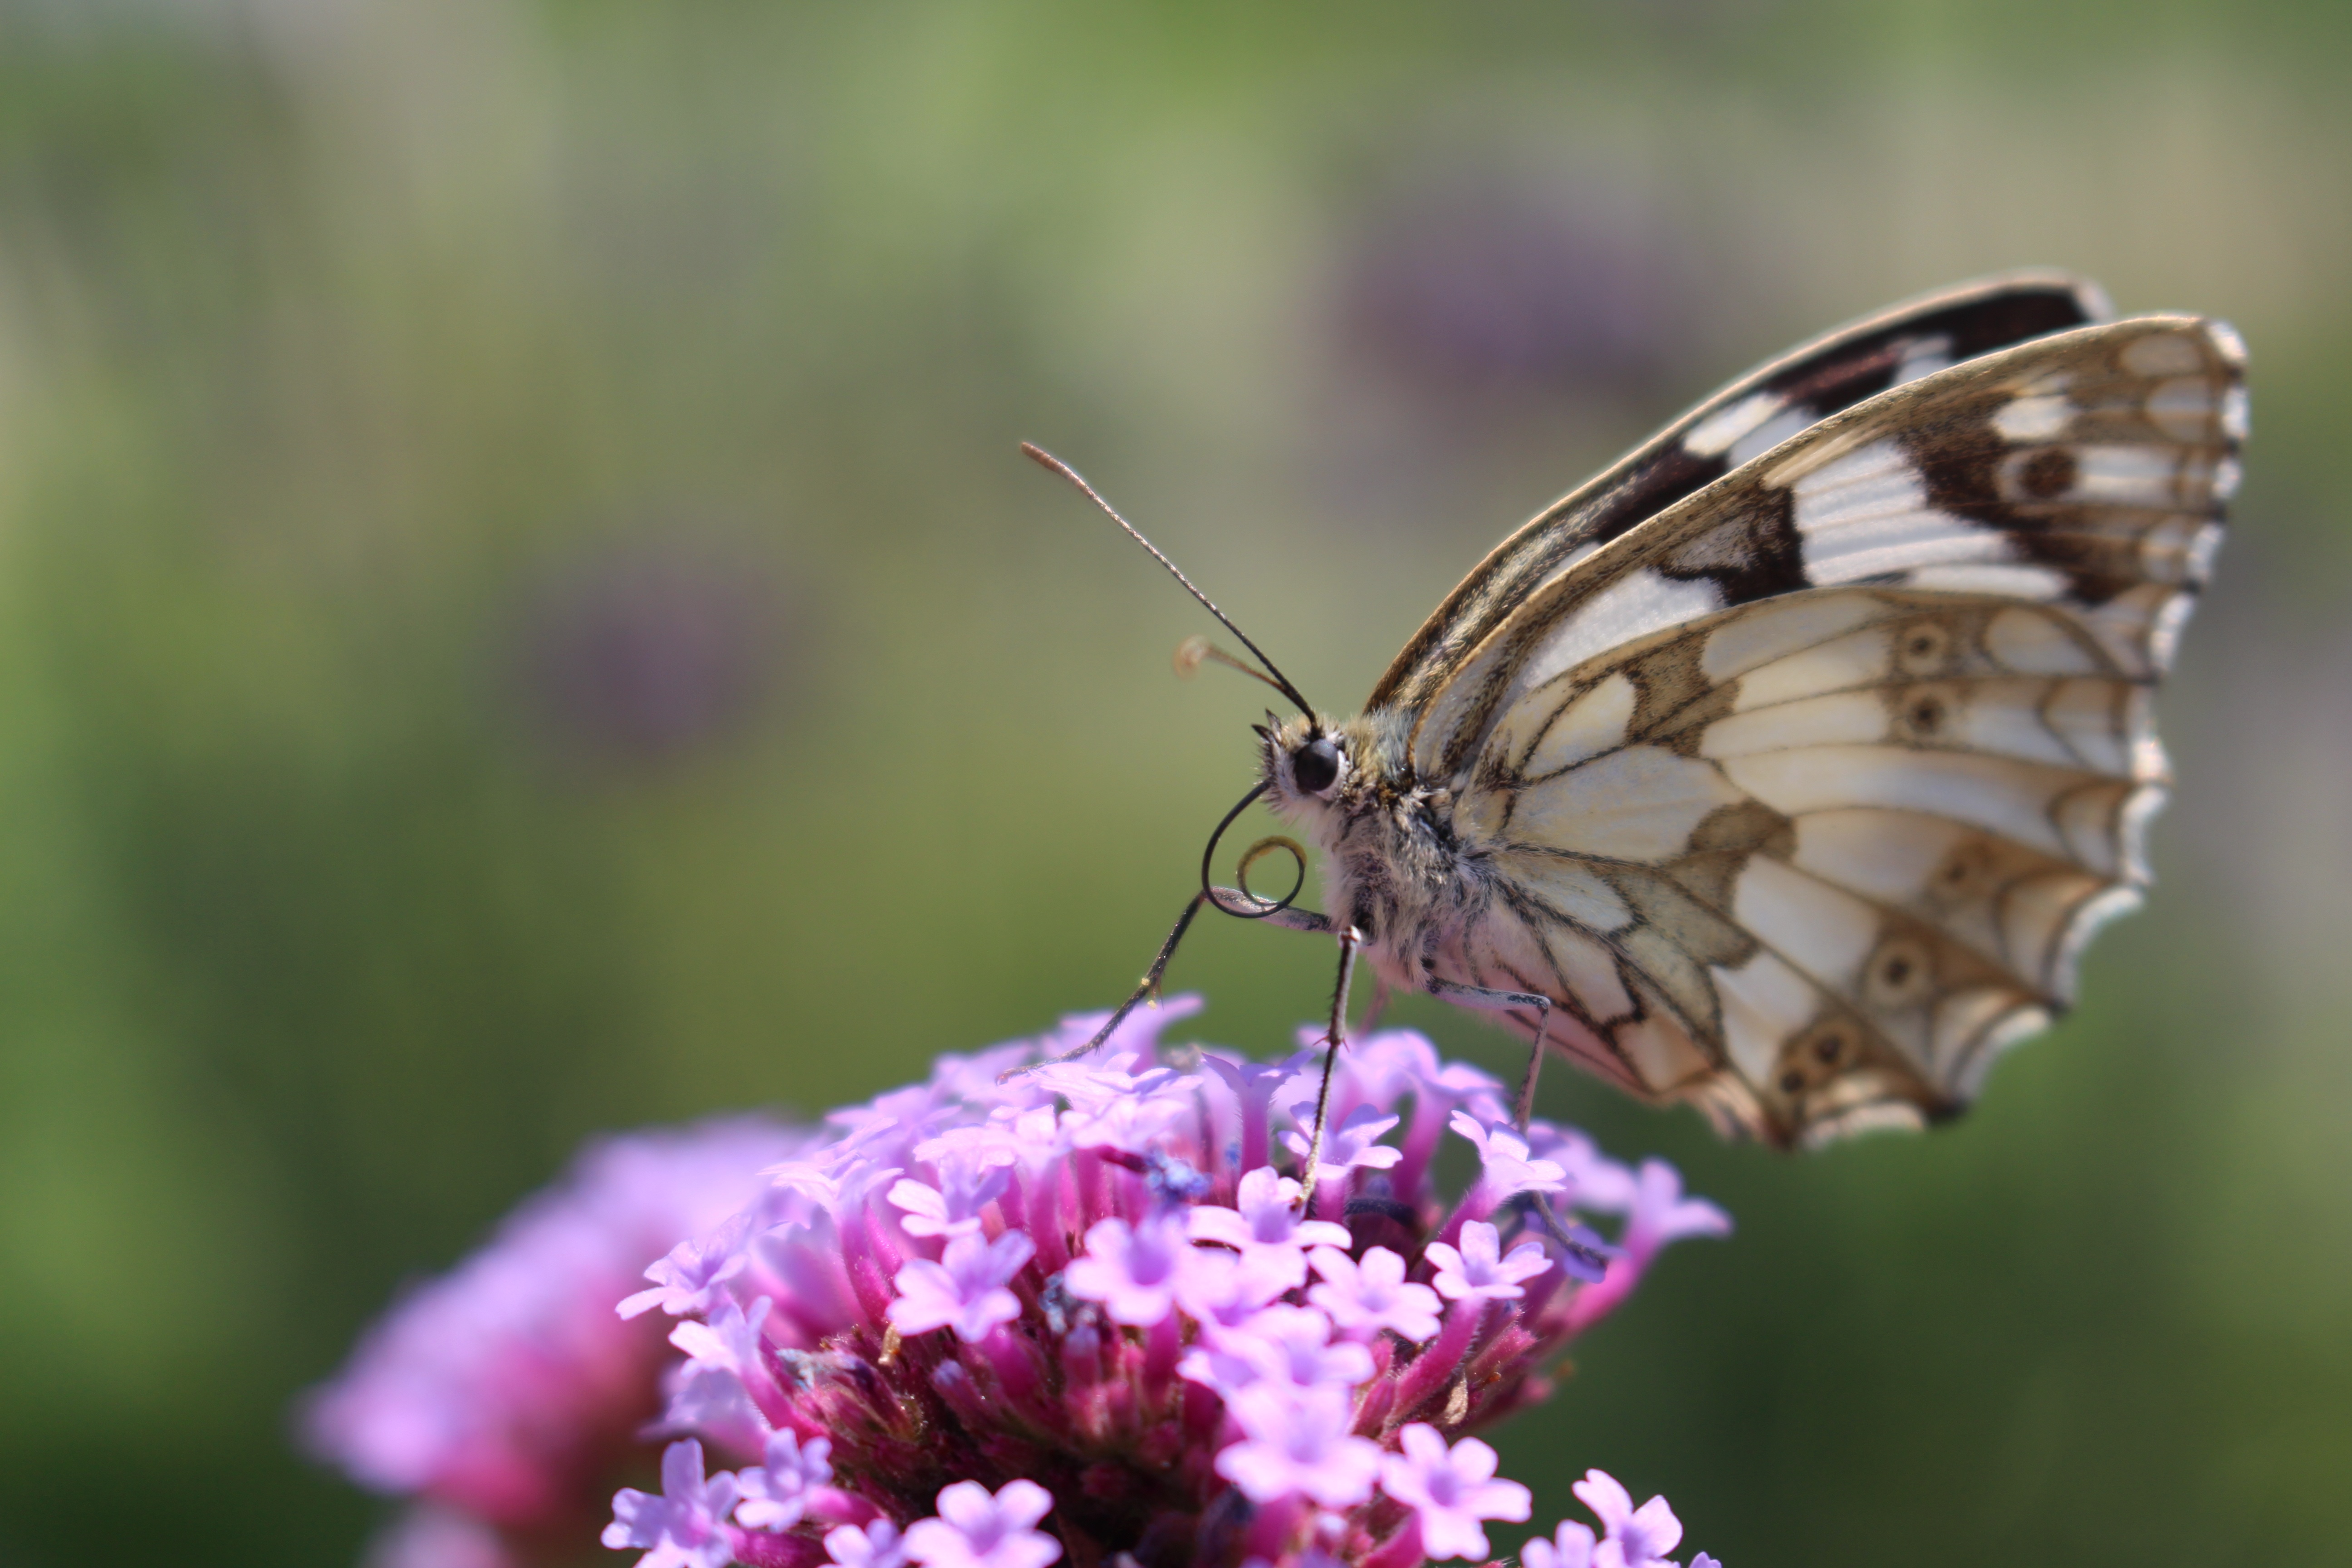
nature, photography, flower, insect, butterfly, flora, fauna, invertebrate, close up, monarch butterfly, nectar, macro photography, arthropod, pollinator, moths and butterflies, lycaenid